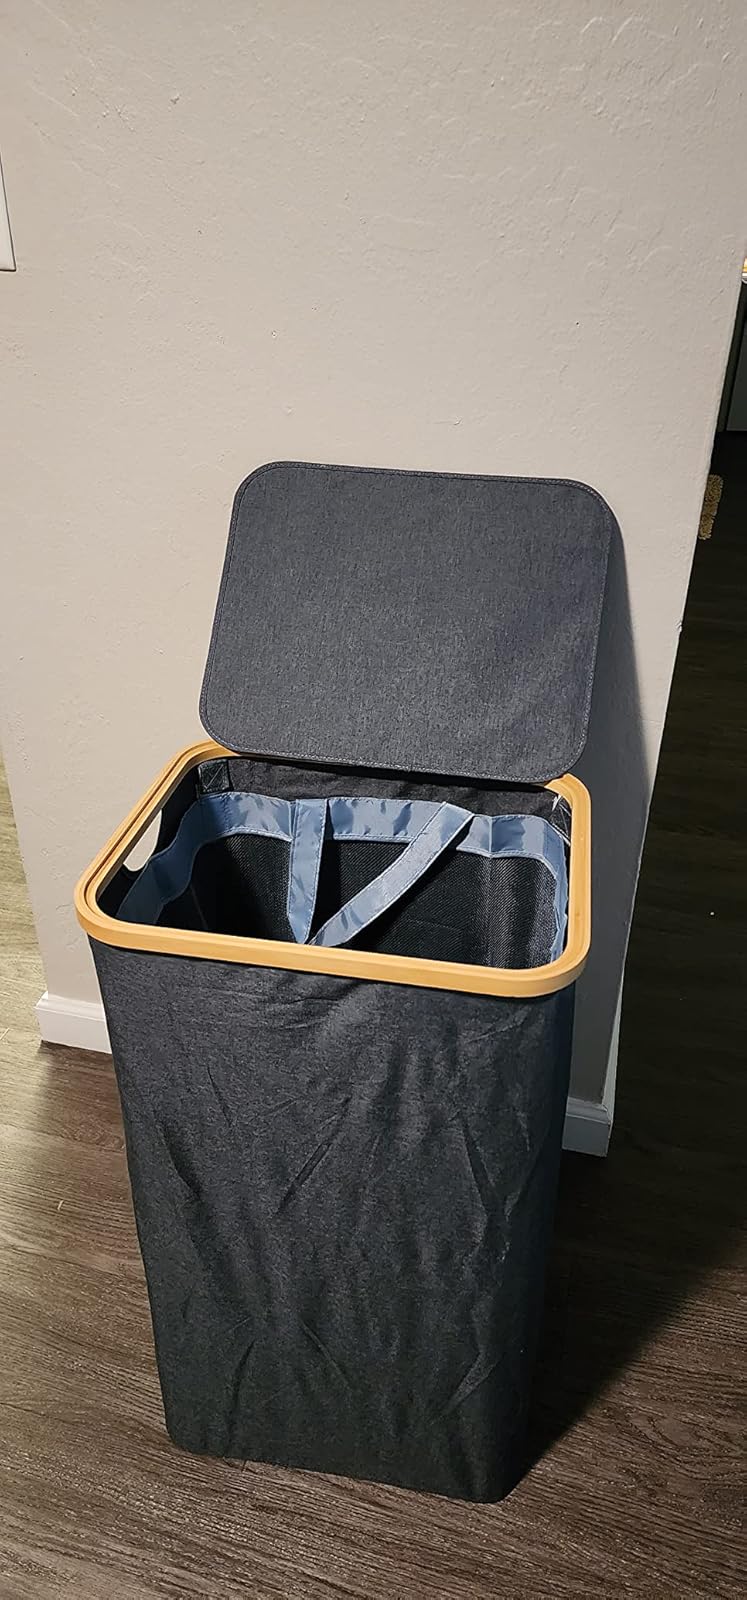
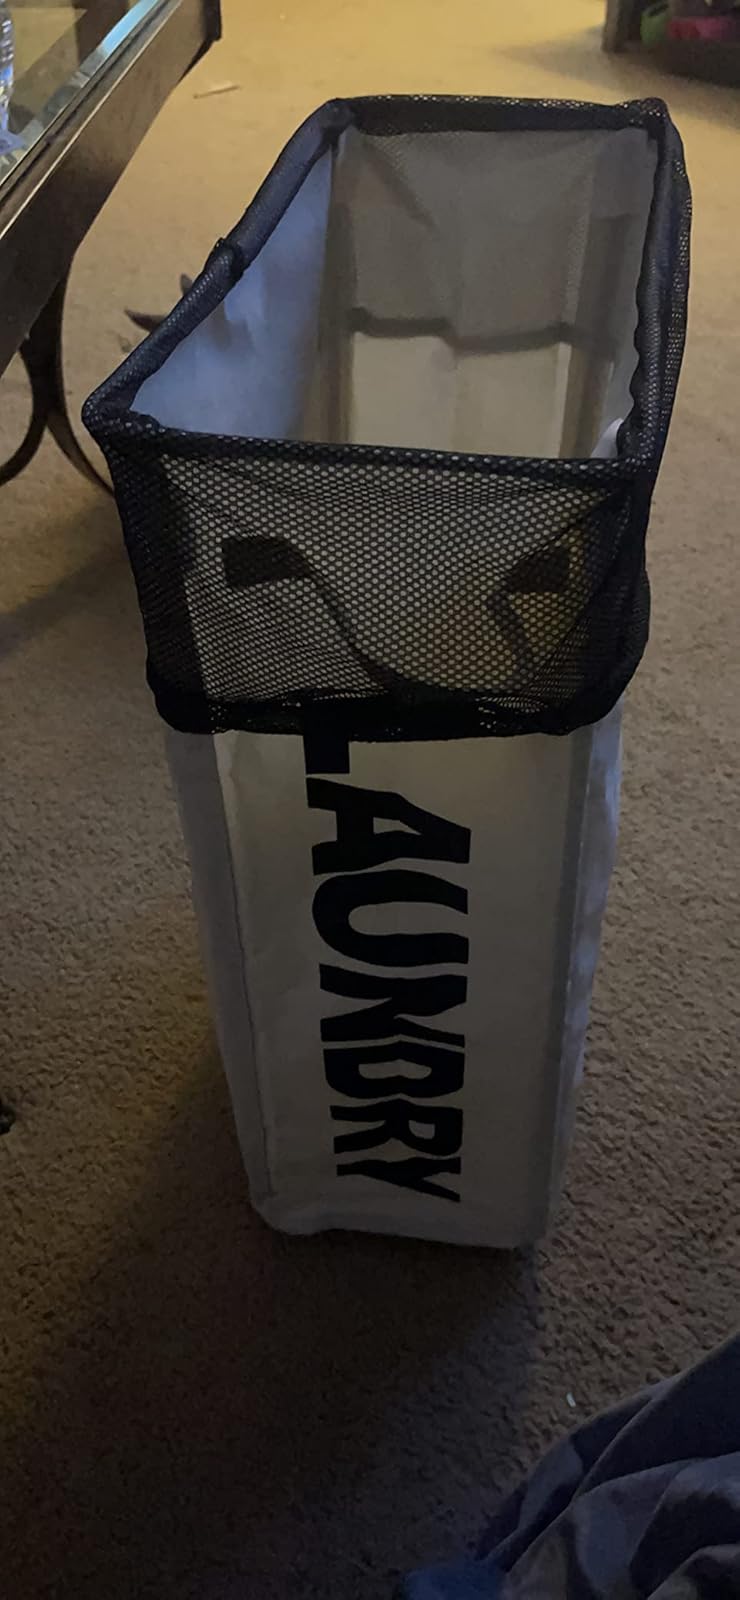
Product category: items_hamper
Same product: no